Beryllium

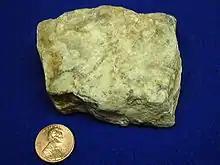
Beryllium ore with a U.S. penny for scale

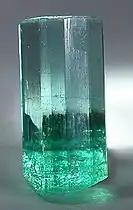
Emerald is a naturally occurring compound of beryllium.

Beryllium is found in over 100 minerals, but most are uncommon to rare. The more common beryllium-containing minerals include: bertrandite, beryl, chrysoberyl and phenakite. Precious forms of beryl are aquamarine, red beryl and emerald.